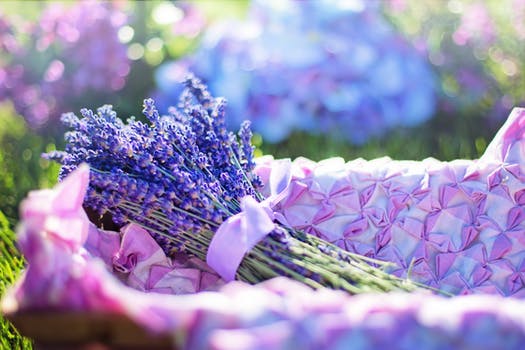
Label: No Watermark